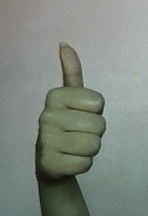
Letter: aleff